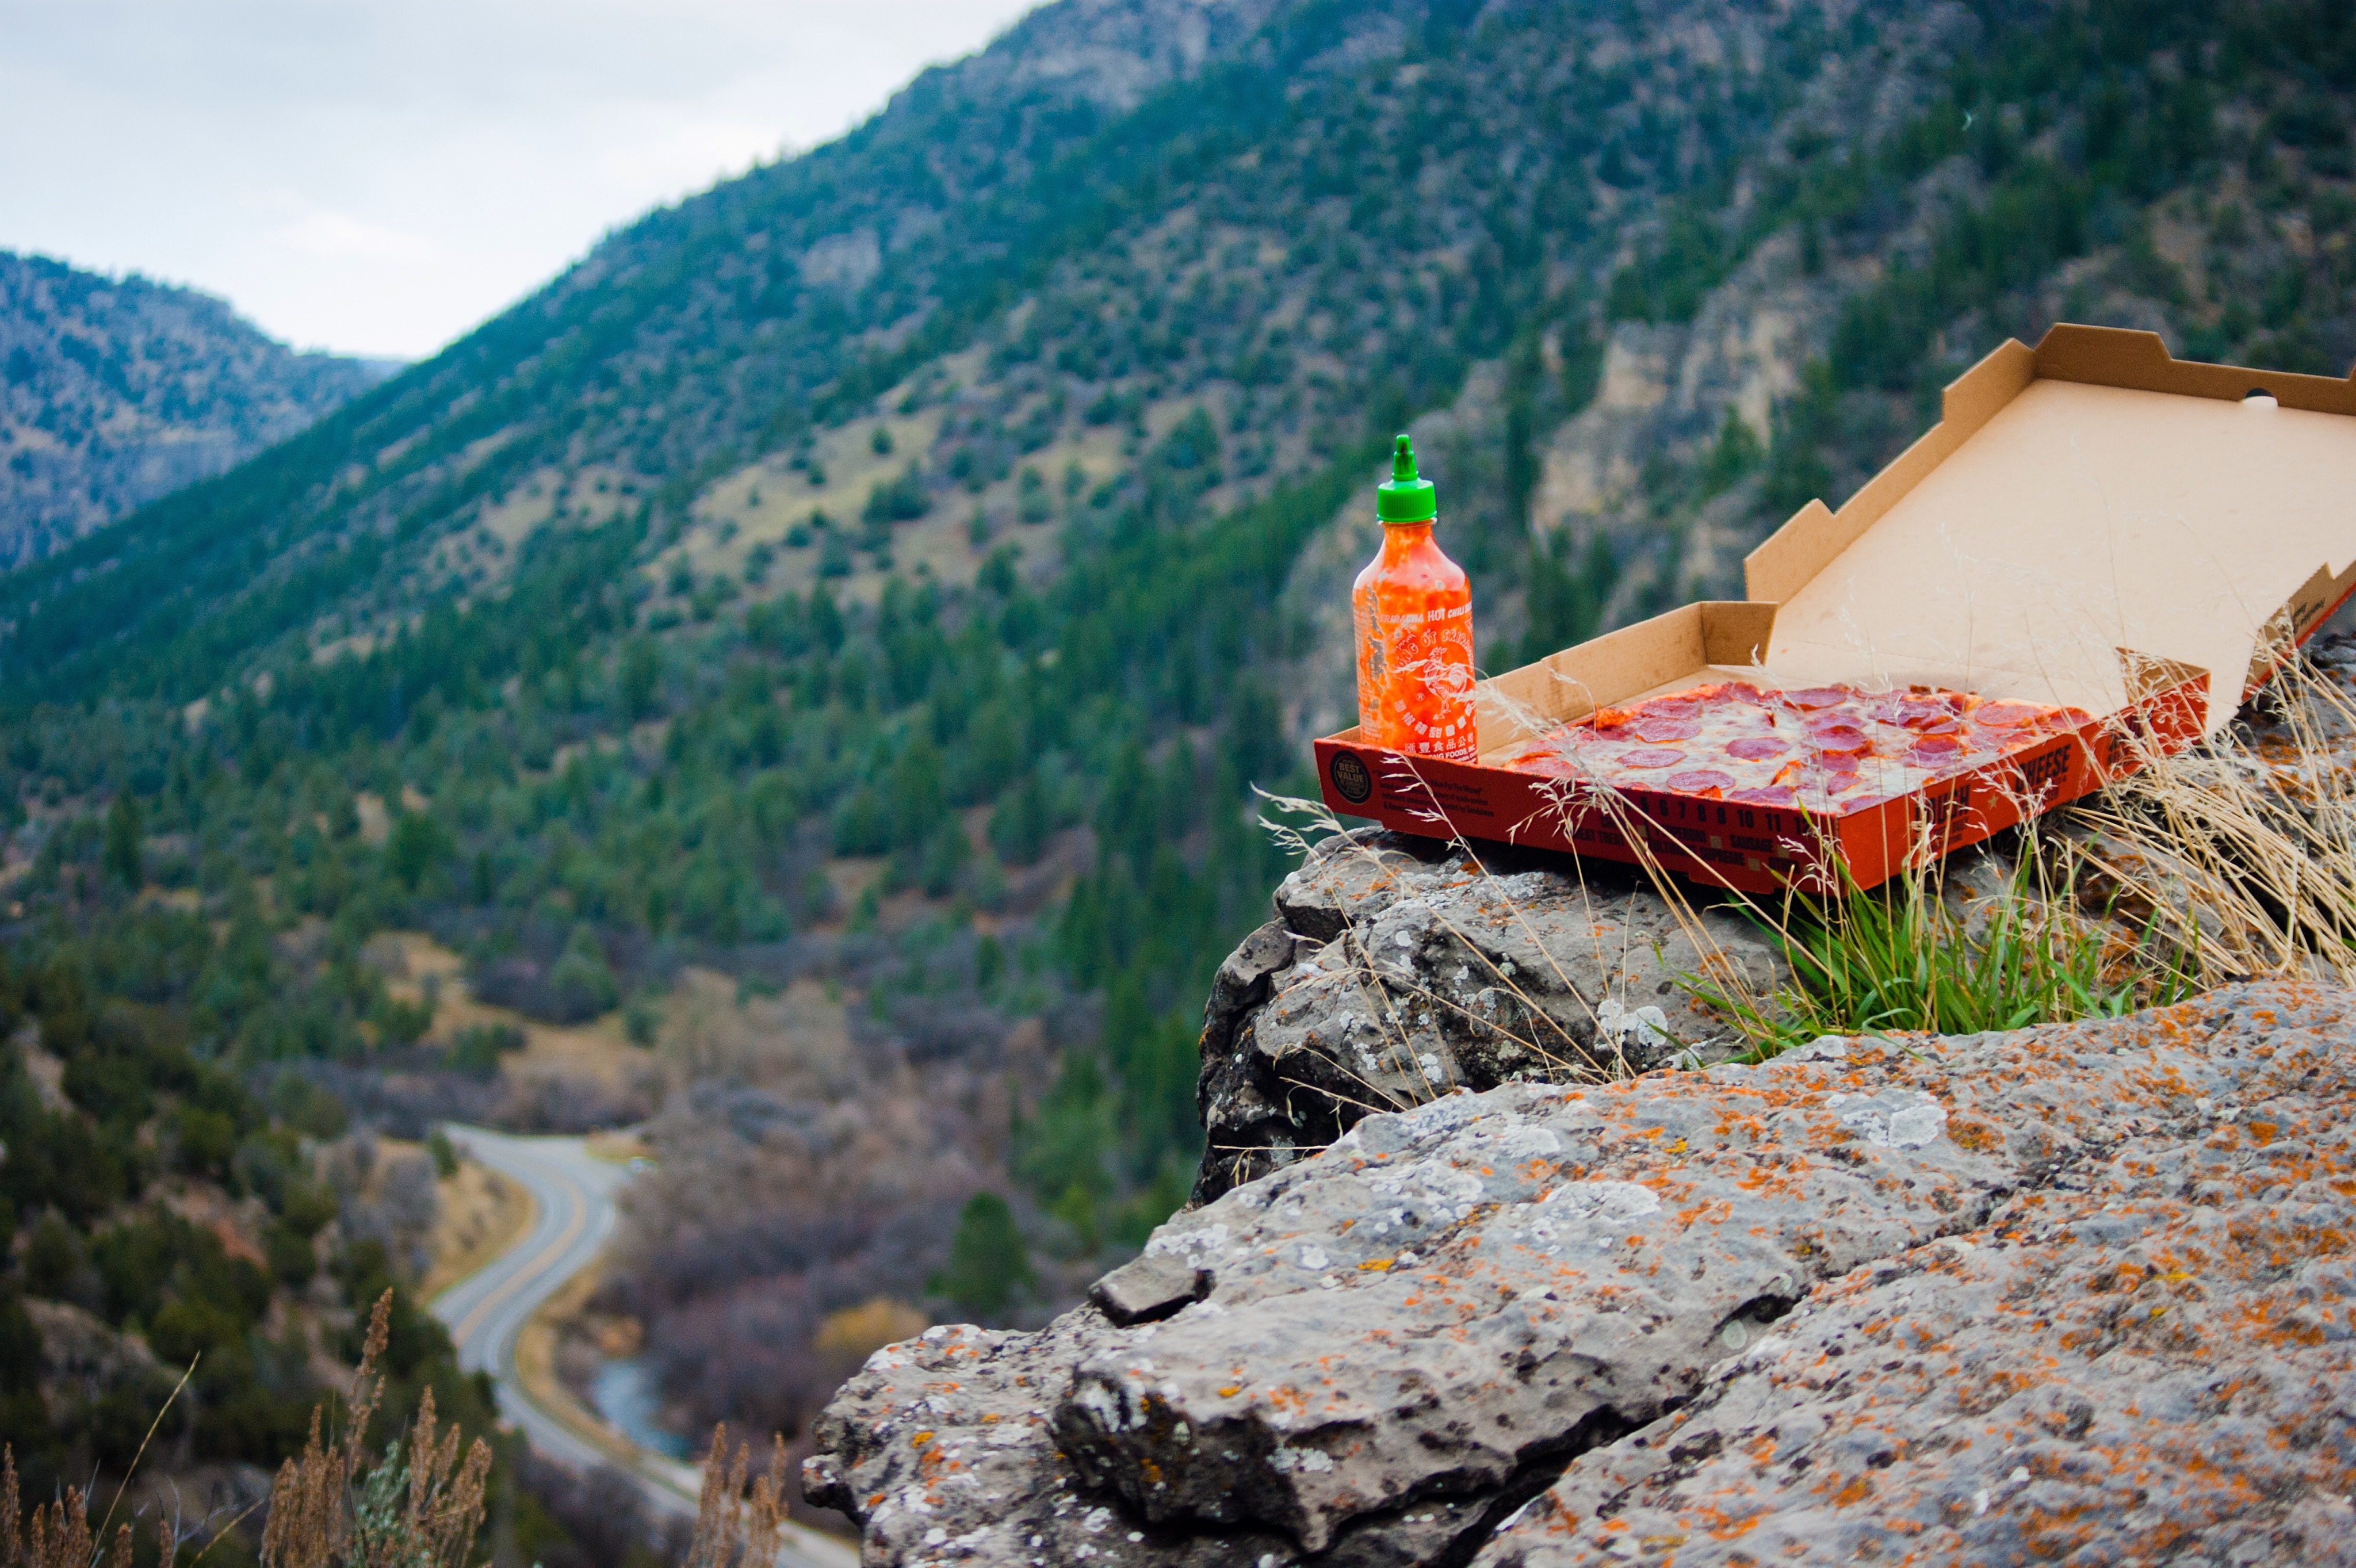
nature, wilderness, walking, mountain, hiking, adventure, valley, mountain range, autumn, ridge, alps, backpacking, mountain pass, mountainous landforms, geological phenomenon